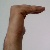
The image shows a hand gesture representing a space in Indian Sign Language.